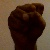
The image shows a hand gesture representing the letter 'S' in Indian Sign Language.